State and Prospect District

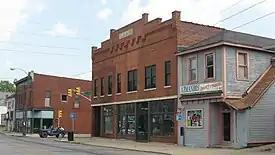
State and Prospect District, July 2011

State and Prospect District is a national historic district located at Indianapolis, Indiana. The district encompasses eight contributing buildings and one contributing object in the Fountain Square Commercial Areas of Indianapolis. It developed between about 1871 and 1932, and notable buildings include the Mitschrich / Schaefer Feed Store (c. 1890), Sommer / Roempke Bakery (1875, 1908), and Lorber's Saloon (1885).